Mason District Number 5 Schoolhouse

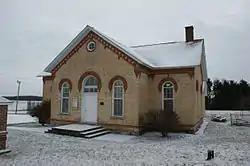
Front of the school

Mason District Number 5 Schoolhouse is a former two room rural schoolhouse in Mason Township, Cass County, Michigan built in 1874; the school could hold up to 110 students. The school operated until 1959, when the area became part of the Constantine School District. Constantine School District continued operating the schoolhouse for kindergarten through 6th grade until 1963. The building was transformed into the Mason Township Hall in 1964. In 1973 the building also became home to the Mason-Union Branch of the Cass District Library.